Reduced instruction set computer

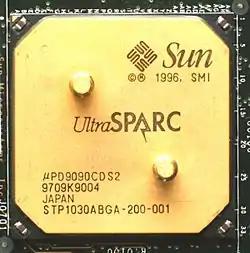
The Sun Microsystems UltraSPARC processor is a type of RISC microprocessor.

In electronics and computer science, a reduced instruction set computer (RISC) (pronounced "risk") is a computer architecture designed to simplify the individual instructions given to the computer to accomplish tasks. Compared to the instructions given to a complex instruction set computer (CISC), a RISC computer might require more instructions (more code) in order to accomplish a task because the individual instructions perform simpler operations. The goal is to offset the need to process more instructions by increasing the speed of each instruction, in particular by implementing an instruction pipeline, which may be simpler to achieve given simpler instructions.